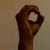
The image shows a hand gesture representing the letter 'O' in Indian Sign Language.